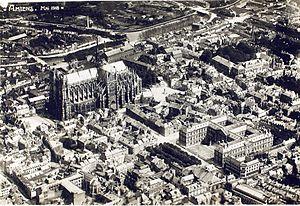
Vue générale d'Amiens en mai 1918 durant l'opération Michael. Par John McGrew, membre de la ""Photographic Section of the 5th Aero Group A.E.C"""
Amiens est une commune française, préfecture du département de la Somme en région Hauts-de-France.
L'Histoire d'Amiens commence au Paléolithique selon les vestiges archéologiques mis au jour depuis le XIXᵉ siècle qui démontrent que, le site de double confluence où s'est construit Amiens était occupé par l'homme, il y a 500 000 ans. Mais c'est Jules César qui nomma pour la première fois le lieu dans La Guerre des Gaules. Au Iᵉʳ siècle, les Romains fondèrent la ville de Samarobriva qui devint Amiens au IVᵉ siècle. La ville se développa au Moyen Âge et à l'époque moderne grâce à son activité textile. L'arrivée du chemin de fer au XIXᵉ siècle raffermit sa position de ville du textile. La Seconde Guerre mondiale devait la mutiler sévèrement. La reconstruction des années 1950 permit un accroissement et une diversification de ses activités.